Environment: real
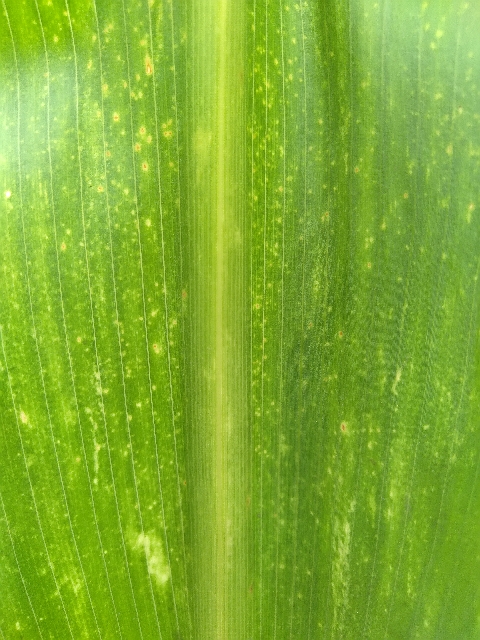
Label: lethal_necrosis